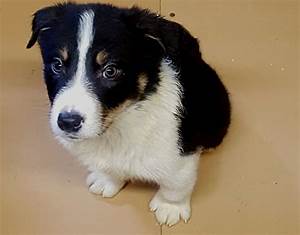
Label: dog